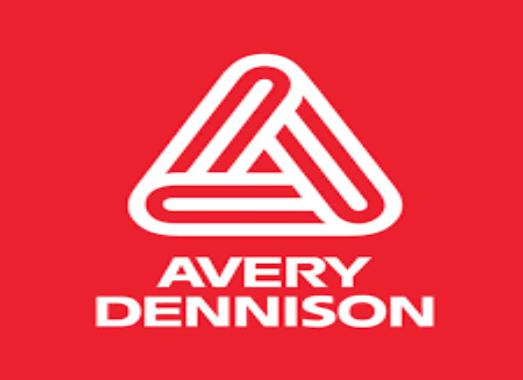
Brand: avery dennison-1
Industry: Others